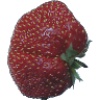
Label: strawberry_wedge